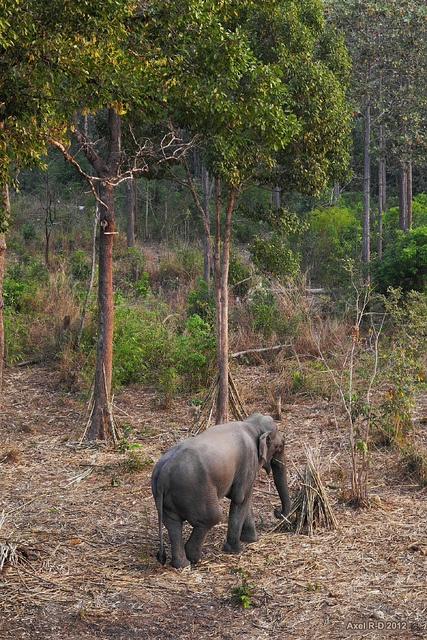
An elephant in it's natural habitat in the wild.
an elephant in a field near some trees
A small gray elephant standing next to a couple of trees.
A lone elephant walking near a wooded area.
An elephant wandering around in a pasture in the woods.